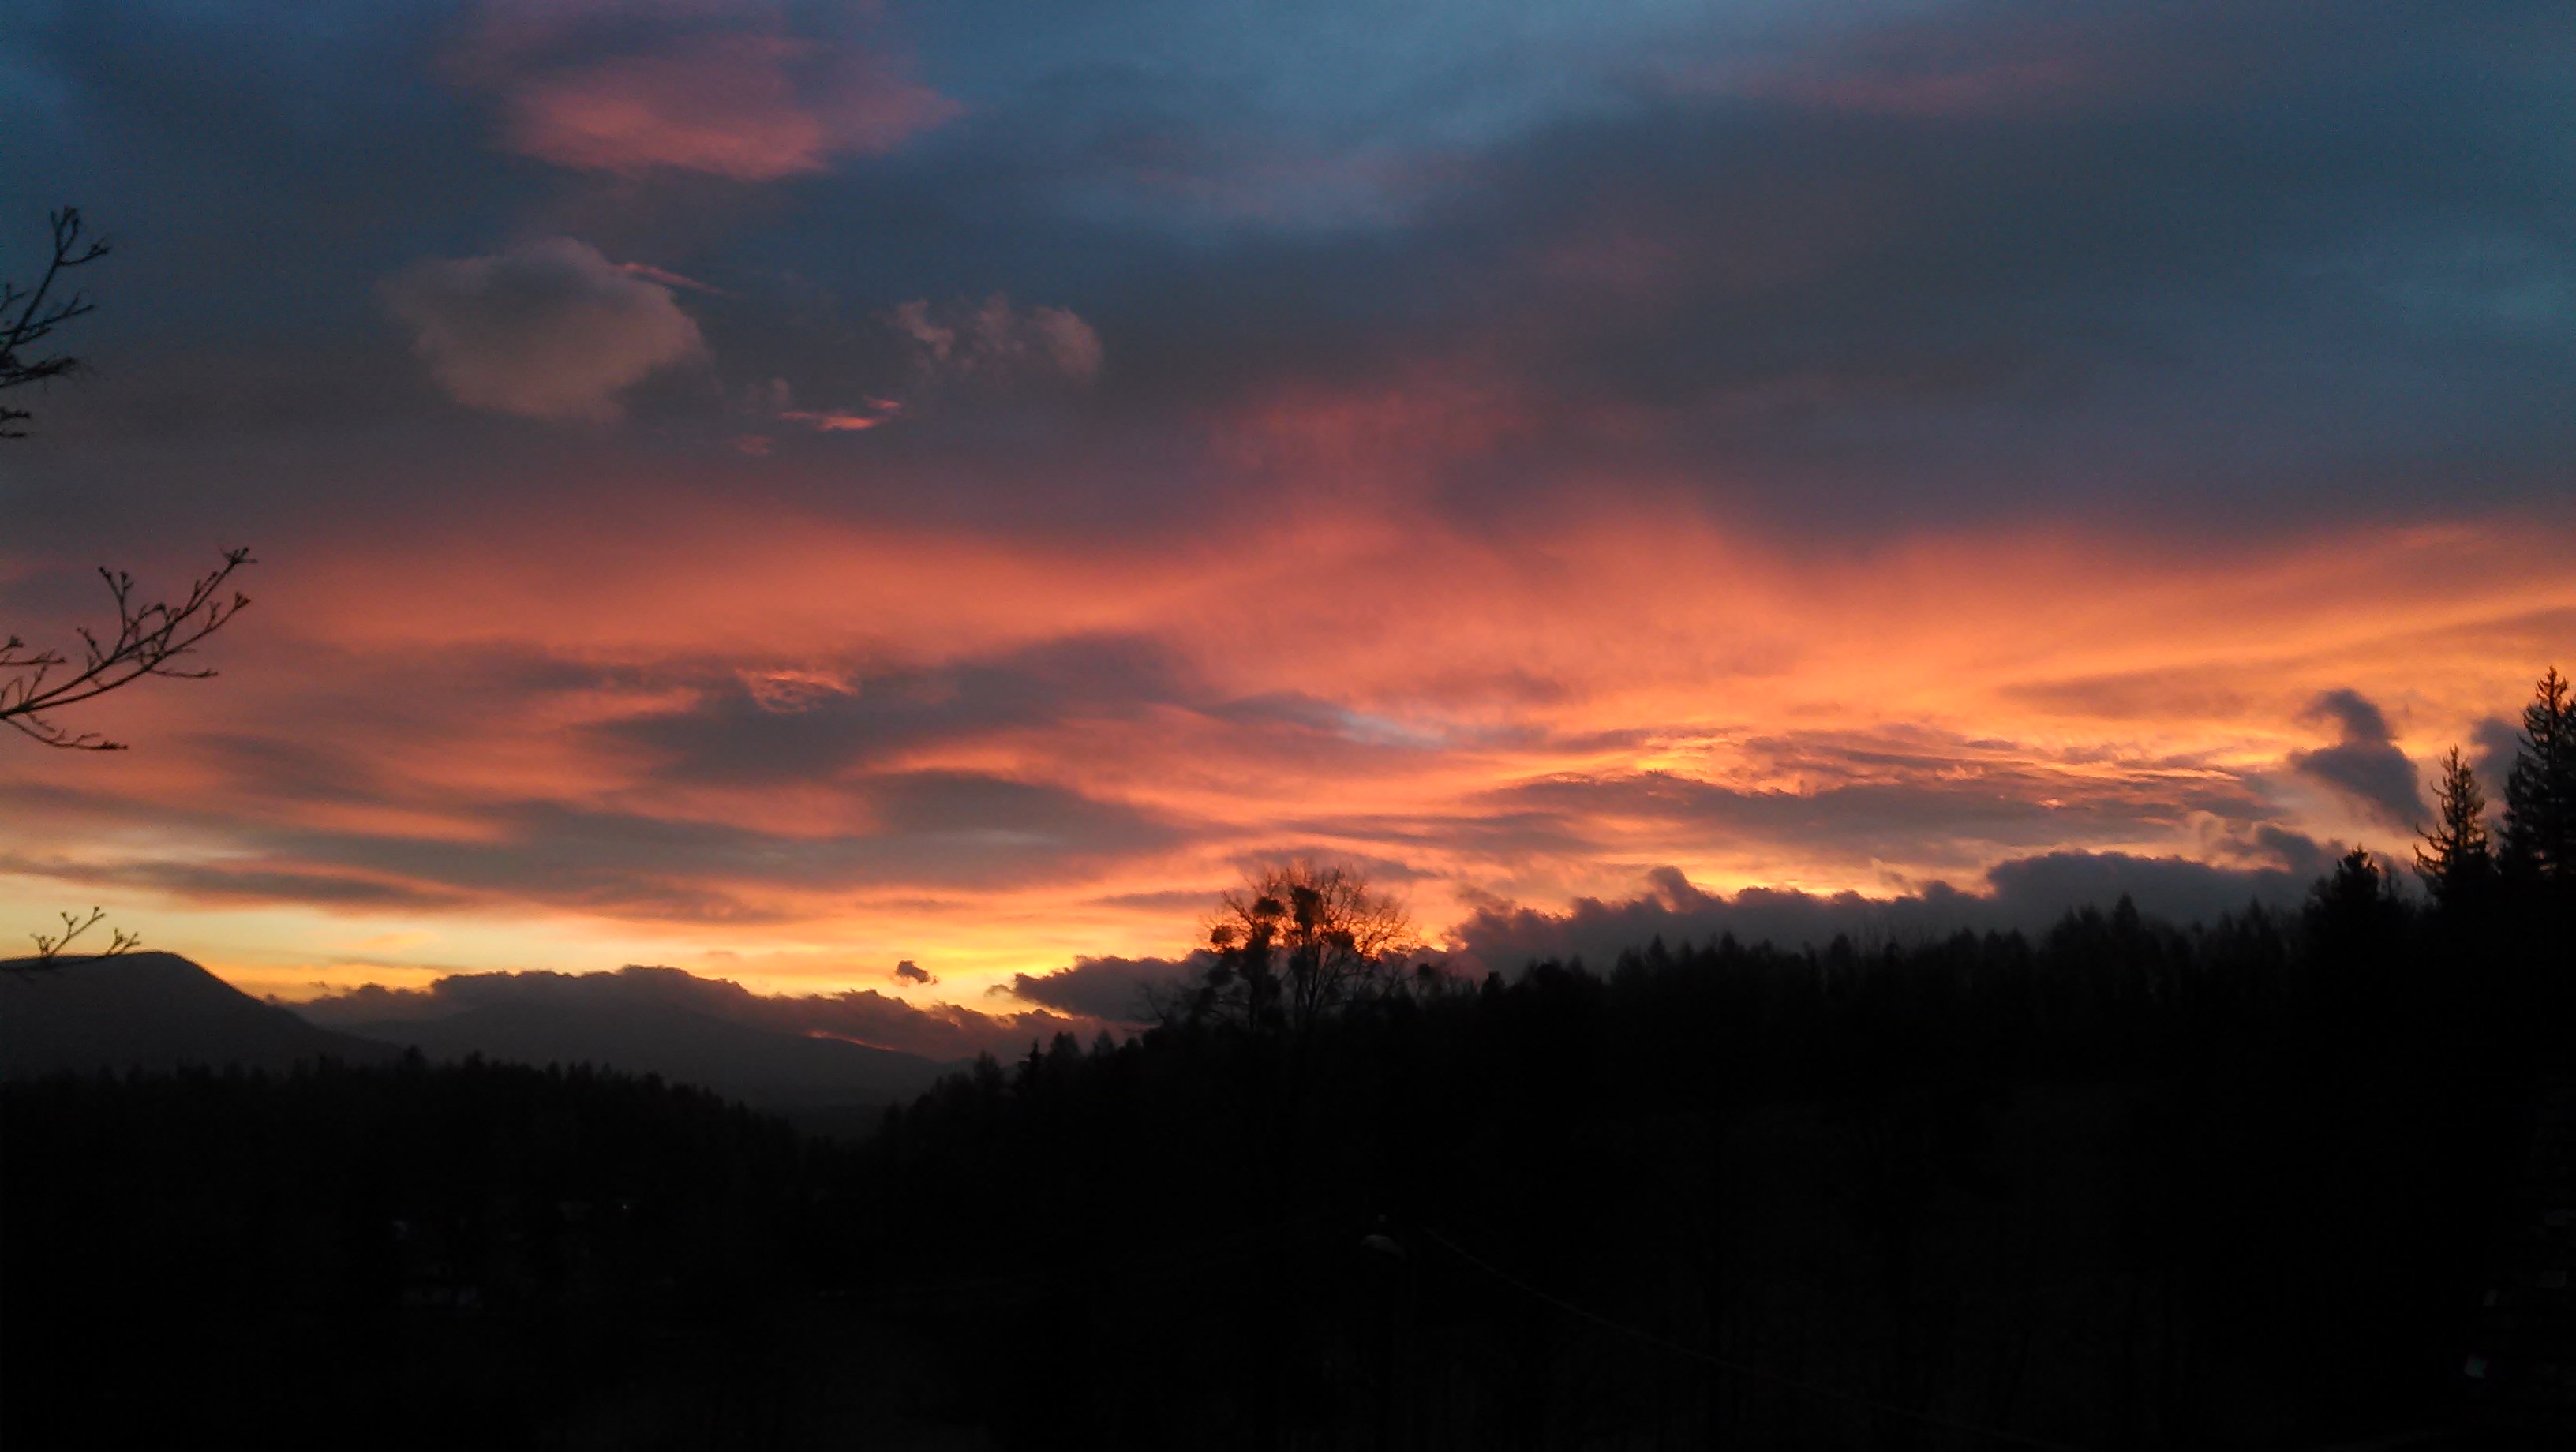
sunrise, red, clouds, sky, cloud, afterglow, nature, orange, dusk, branch, sunset, beauty, atmospheric phenomenon, horizon, red sky at morning, evening, ecoregion, wilderness, sunlight, geological phenomenon, morning, meteorological phenomenon, dawn, cumulus, heat, silhouette, conifers, pine family, pine, backlighting, old growth forest, evergreen